Zoning in the United States

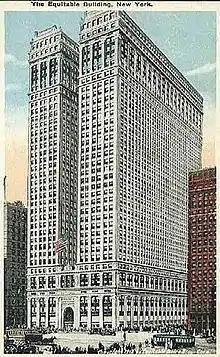
Early postcard picturing the Equitable Building

In 1916, New York City adopted the first zoning regulations to apply citywide as a reaction to construction of the Equitable Building (which still stands at 120 Broadway). The building towered over the neighboring residences, completely covering all available land area within the property boundary, blocking windows of neighboring buildings and diminishing the availability of sunshine for the people in the affected area.